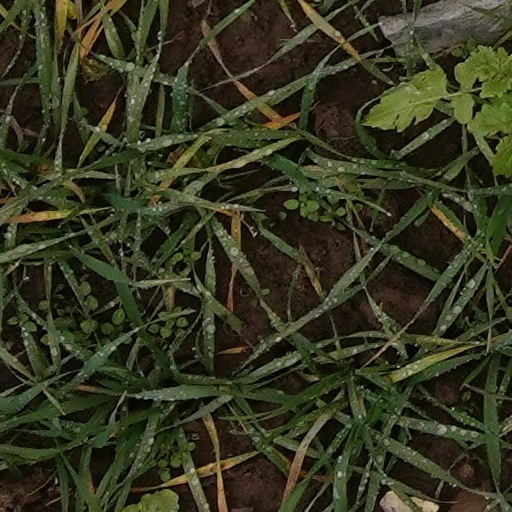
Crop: wheat